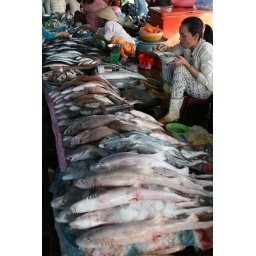
Fish market on Phu Quoc... the fish in the front are sharks